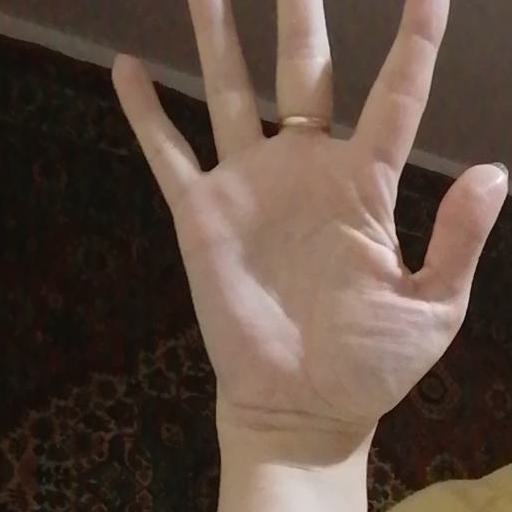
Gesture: palm